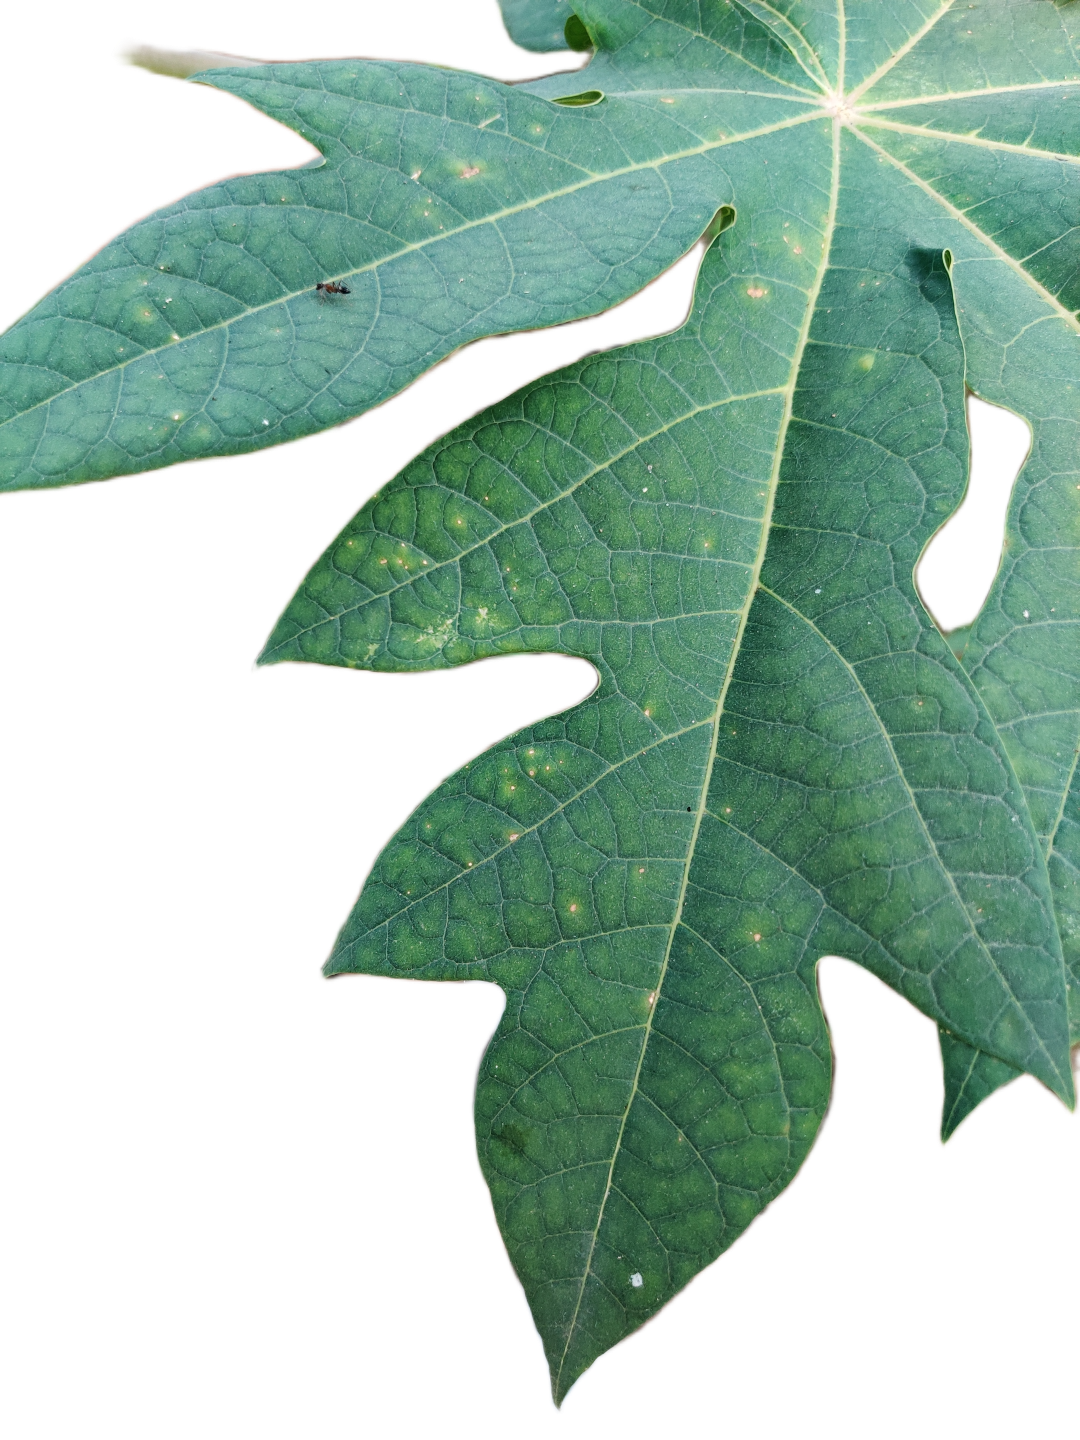
Crop: Papaya
Label: Carica_Insect_Hole